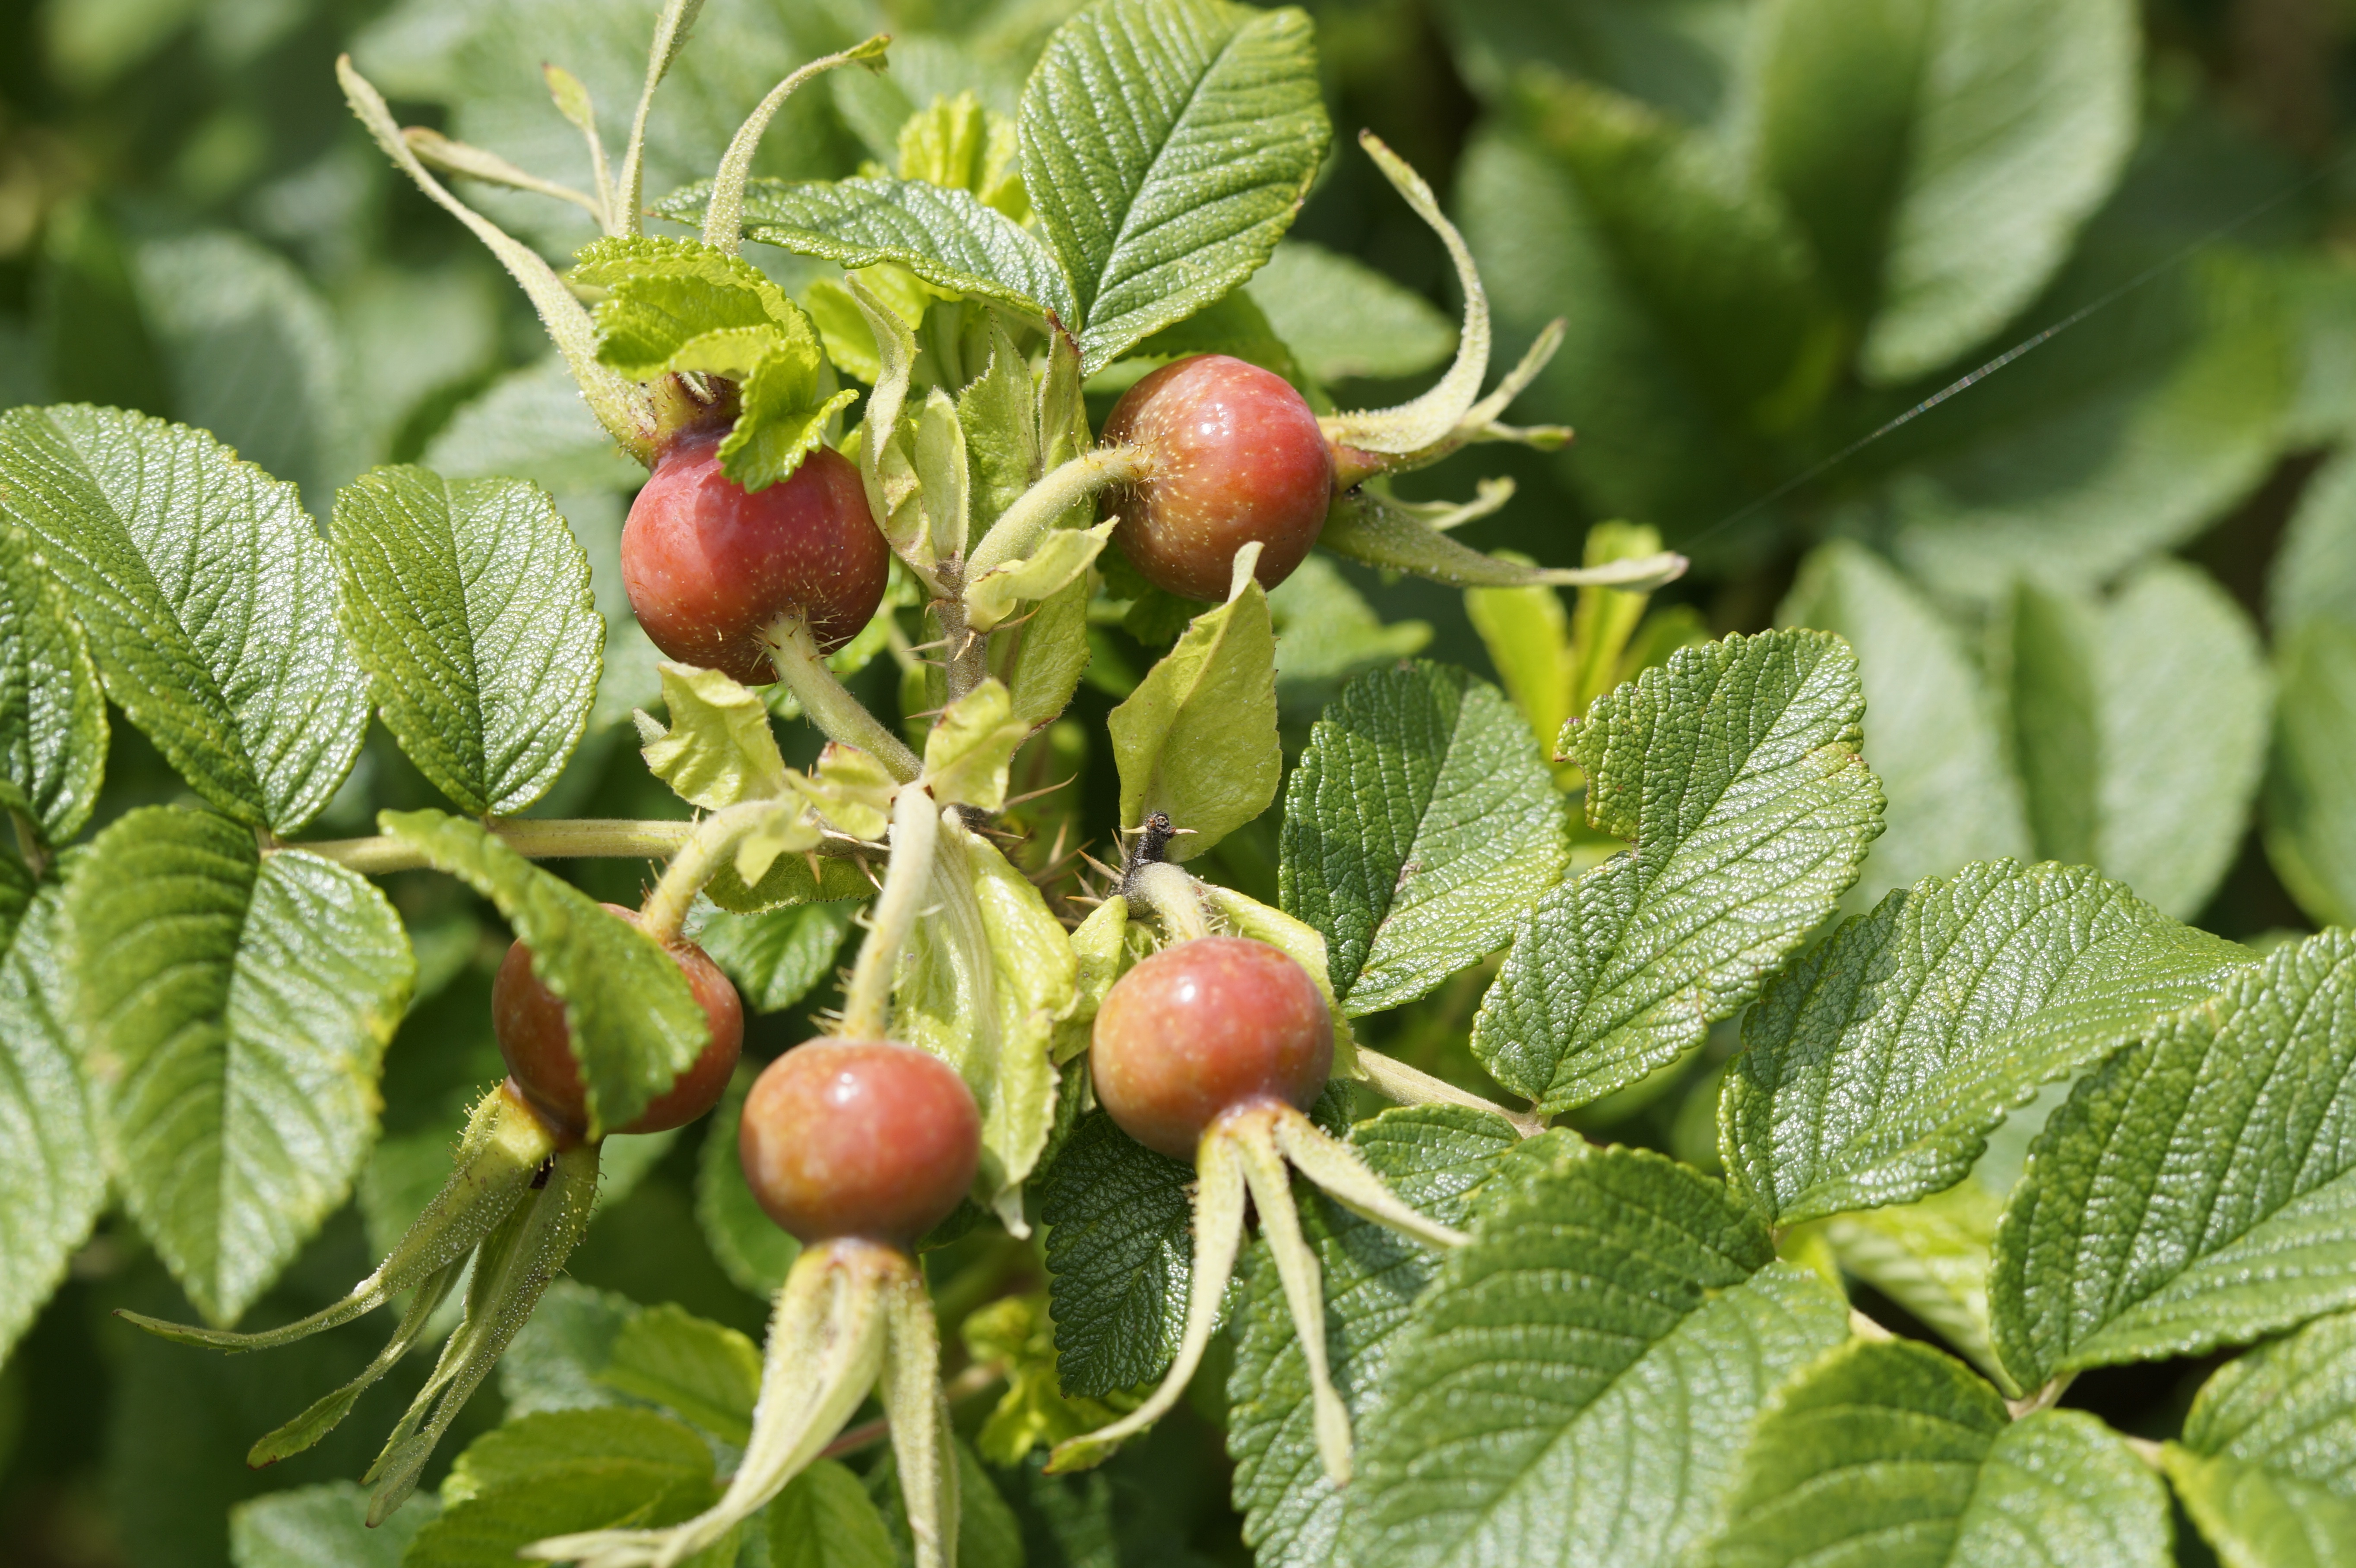
nature, branch, plant, fruit, berry, flower, bush, food, produce, evergreen, shrub, late summer, immature, wild rose, rose hip, dog rose, rose greenhouse, flowering plant, rose family, acerola, malpighia, lingonberry, sammelfrucht, hageman rose, land plant